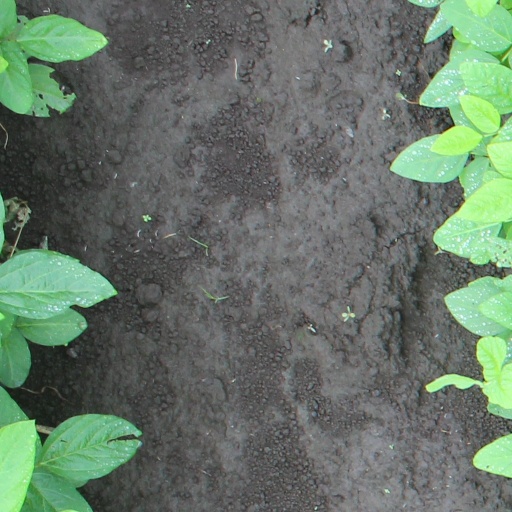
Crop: soybean